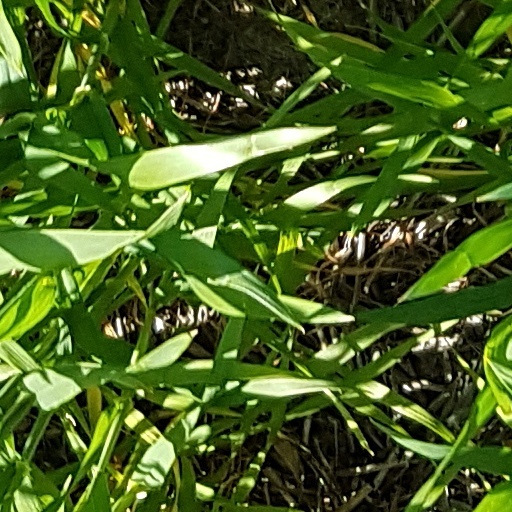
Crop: wheat